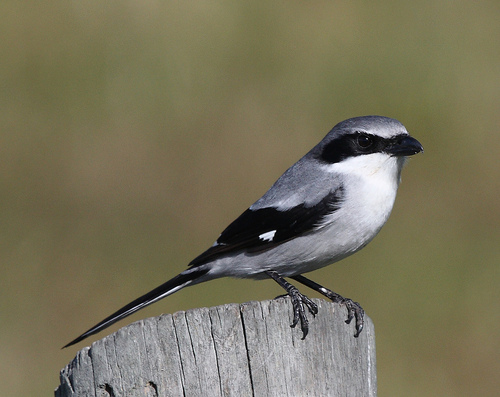
the small bird has a white chest and belly with a grey crown and a black cheek patches.
this bird has a wide curved bill, a white throat, and a black cheek patch.
a gray, and white bird with black wings and black patch on it's head, the beak is black and pointy.
the mostly white bird has streaks of black around the eyes and a short, black beak.
this bird has gray belly and crown, white breast and eyebrow, and black superciliary and primary.
this small gray bird has a white breast, black beak and black cheek patch.
this is a gray bird with black wings and a white breast, while the beak is short and black.
a small grey and black bird with a dark black beak.
this particular bird has a belly that is gray and white
this bird has wings that are grey and black and has a white belly
Species: Loggerhead Shrike